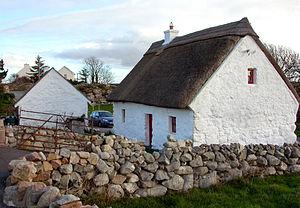
Indreabhán est un village situé sur la côte nord de la Baie de Galway, dans le Comté de Galway, en Irlande. Le village se trouve dans une Gaeltacht, une région où l’irlandais restait, au moment de sa délimitation, la langue parlée au quotidien par les habitants. Indreabhán est connu comme un des villages les plus gaëlophones d’Irlande.